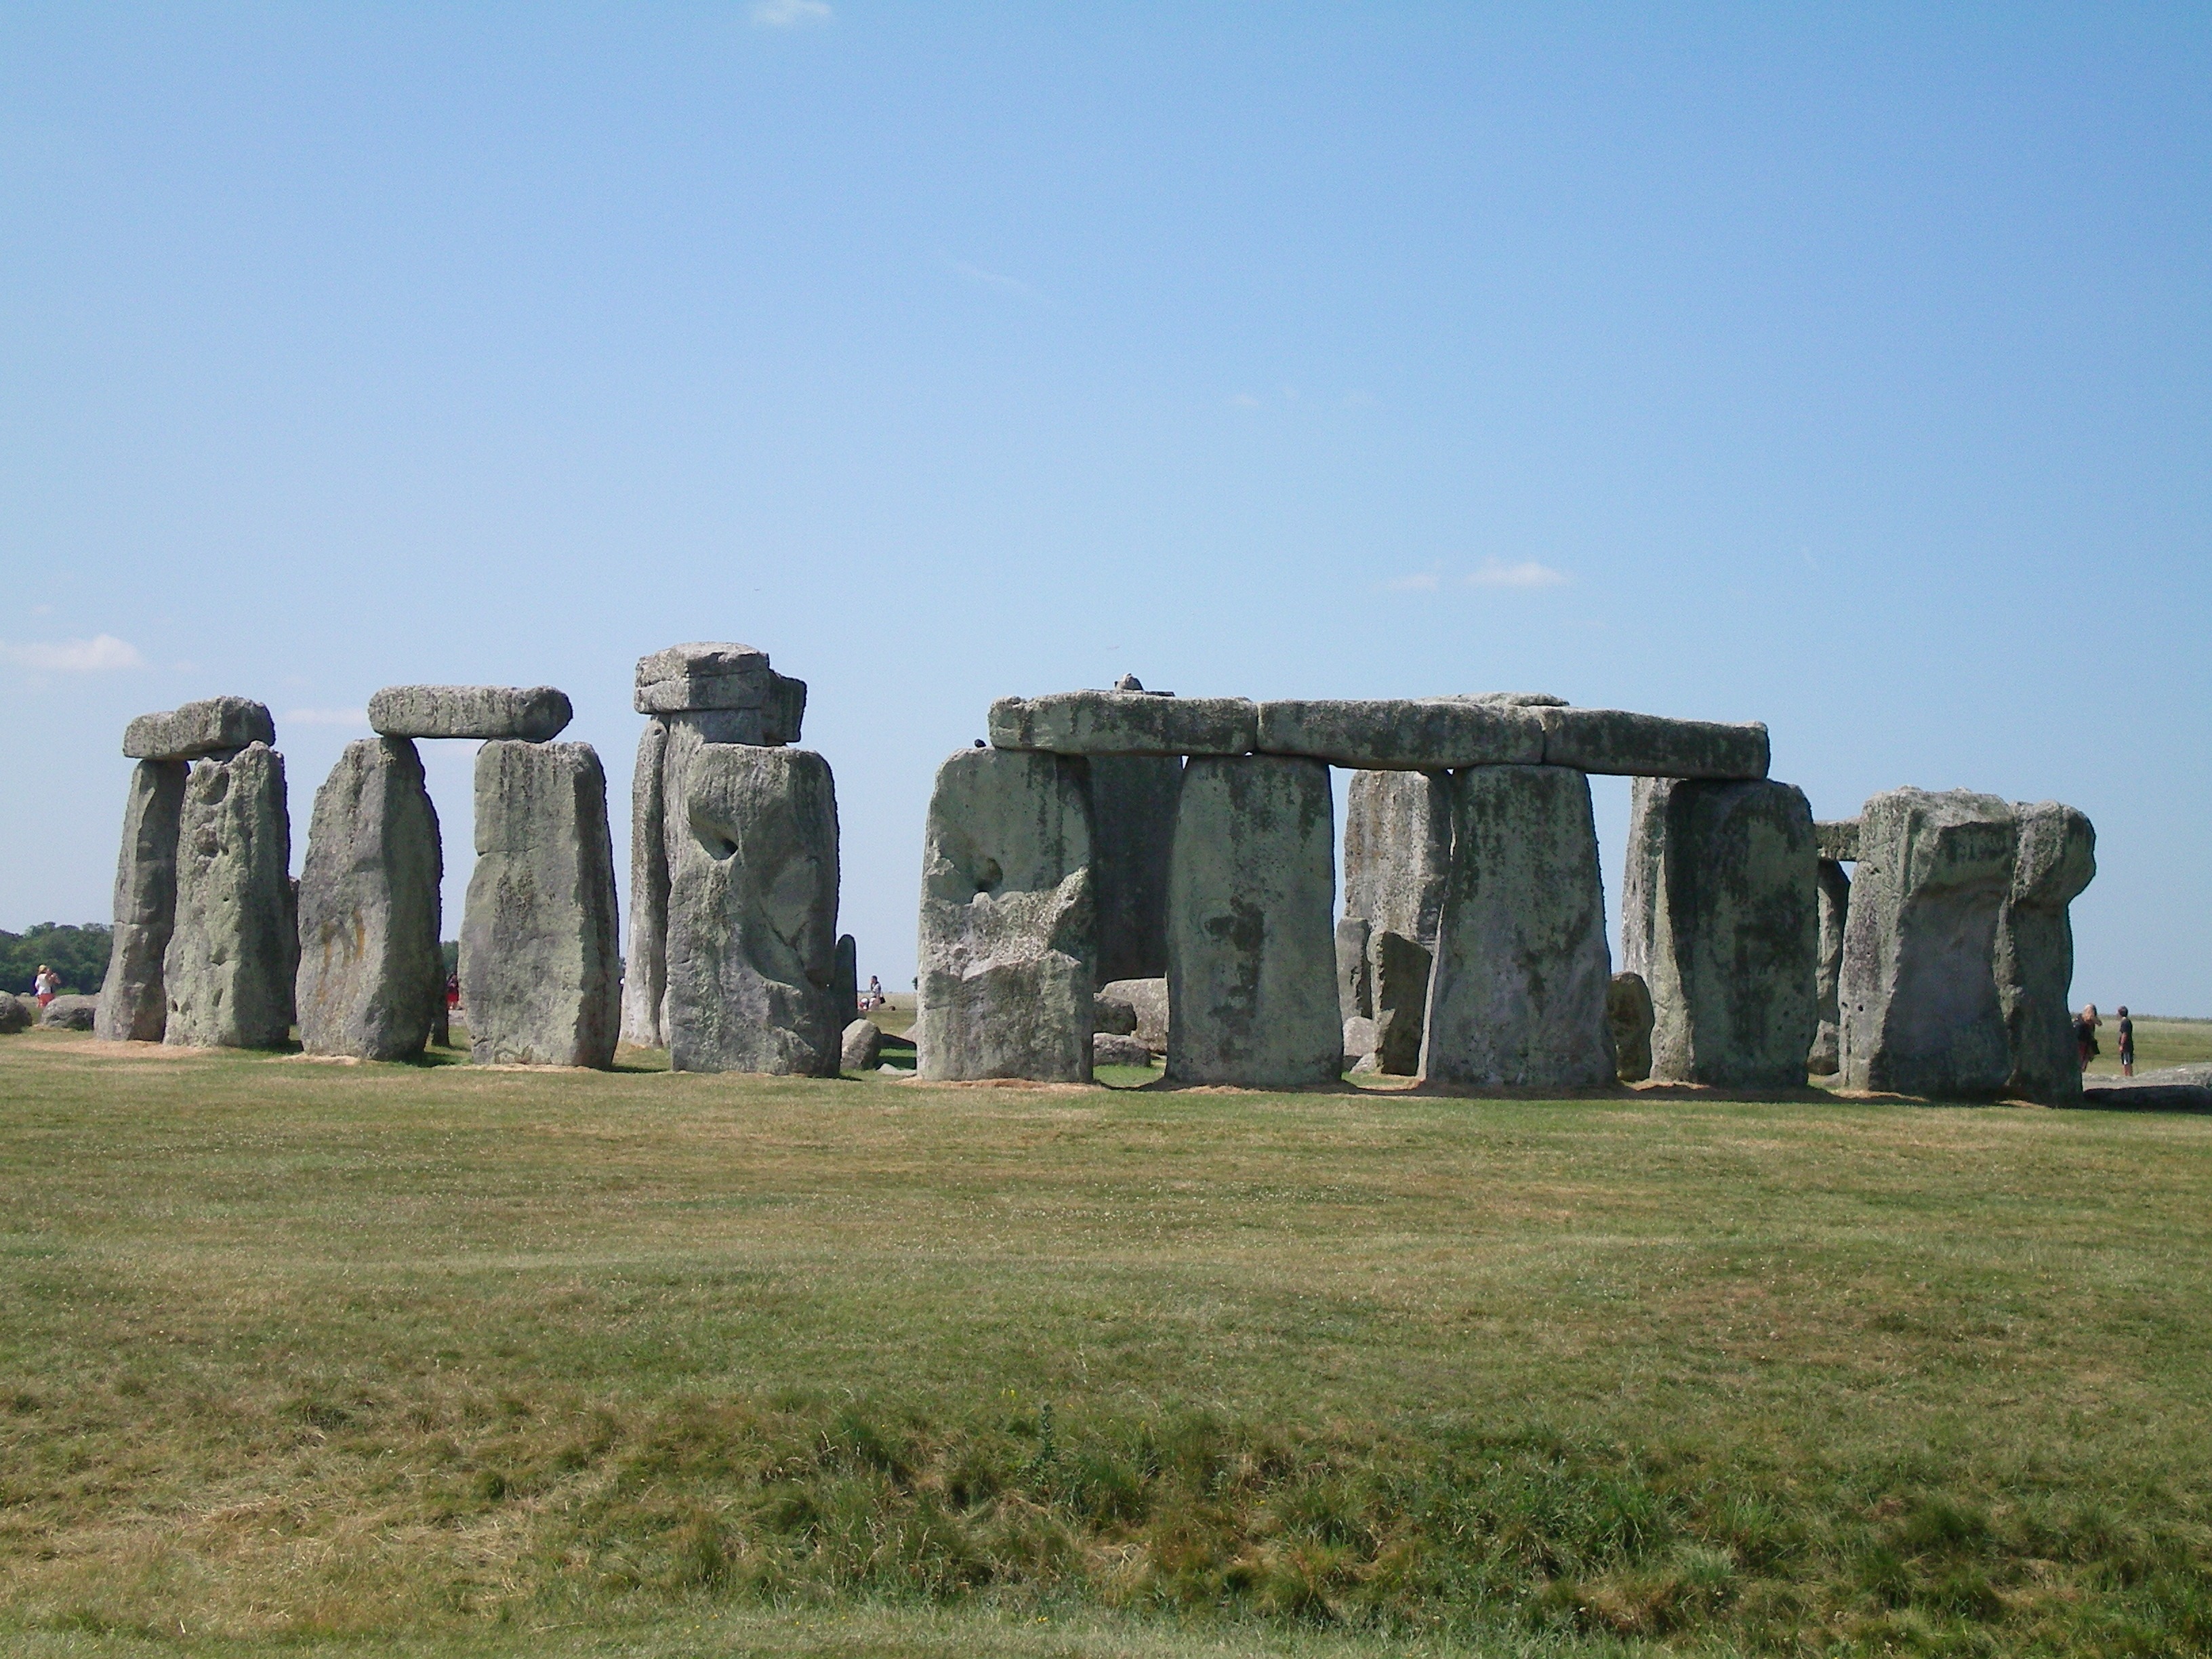
nature, cliff, green, landmark, fortification, england, ruins, oxford, stonehenge, monolith, archaeological site, megalith, historic site, ancient history, ancient greek temple